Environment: real
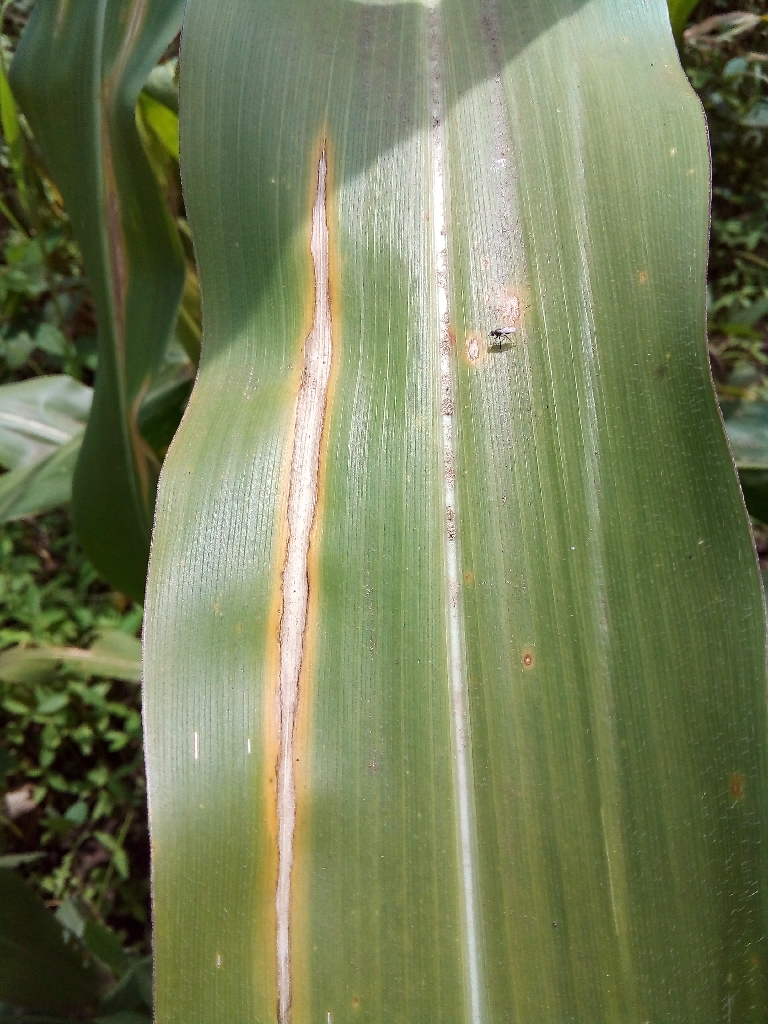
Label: northern_corn_leaf_blight